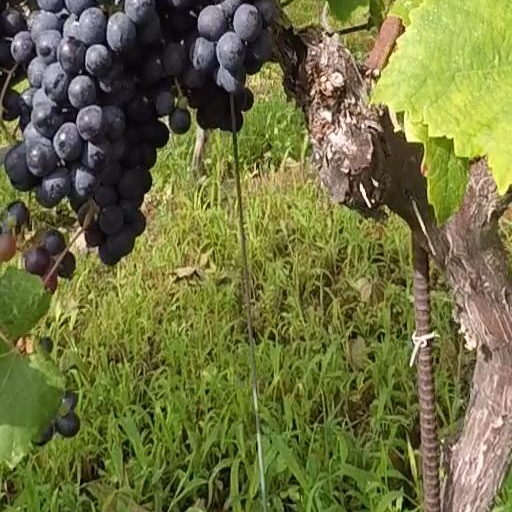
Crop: grape